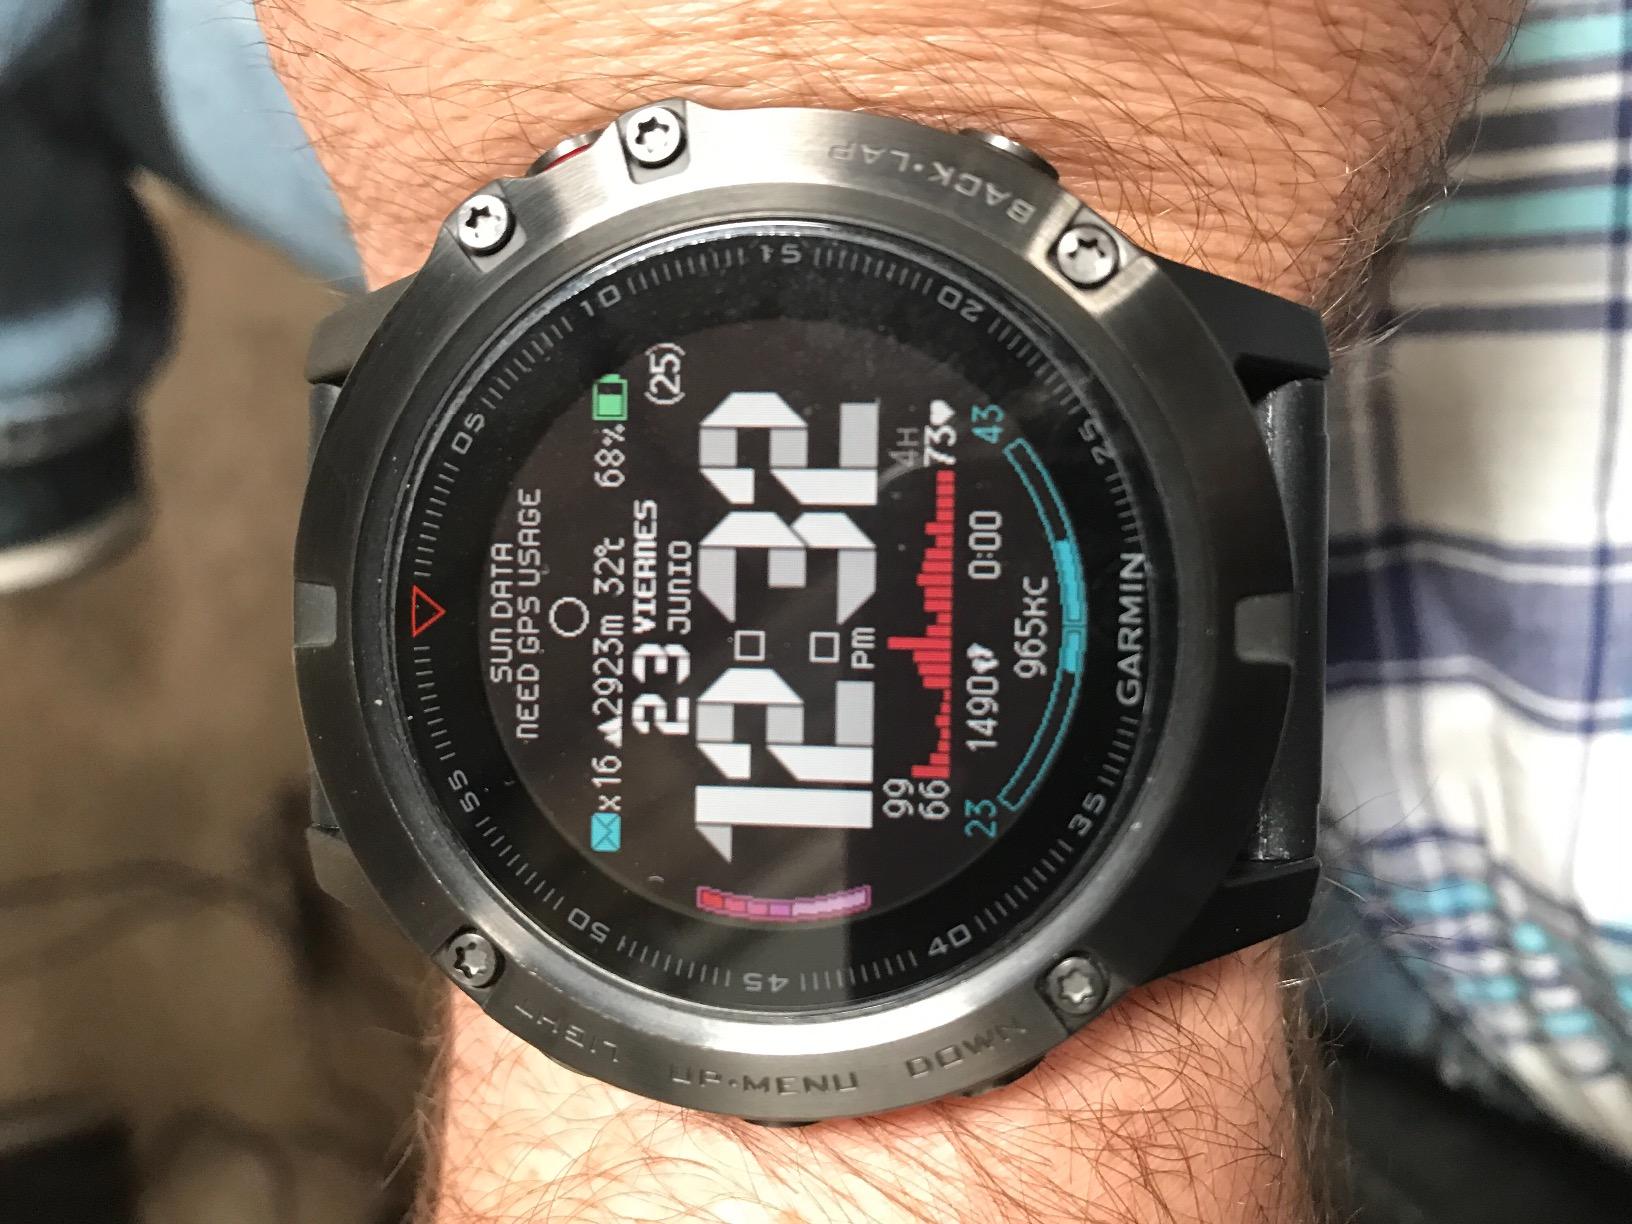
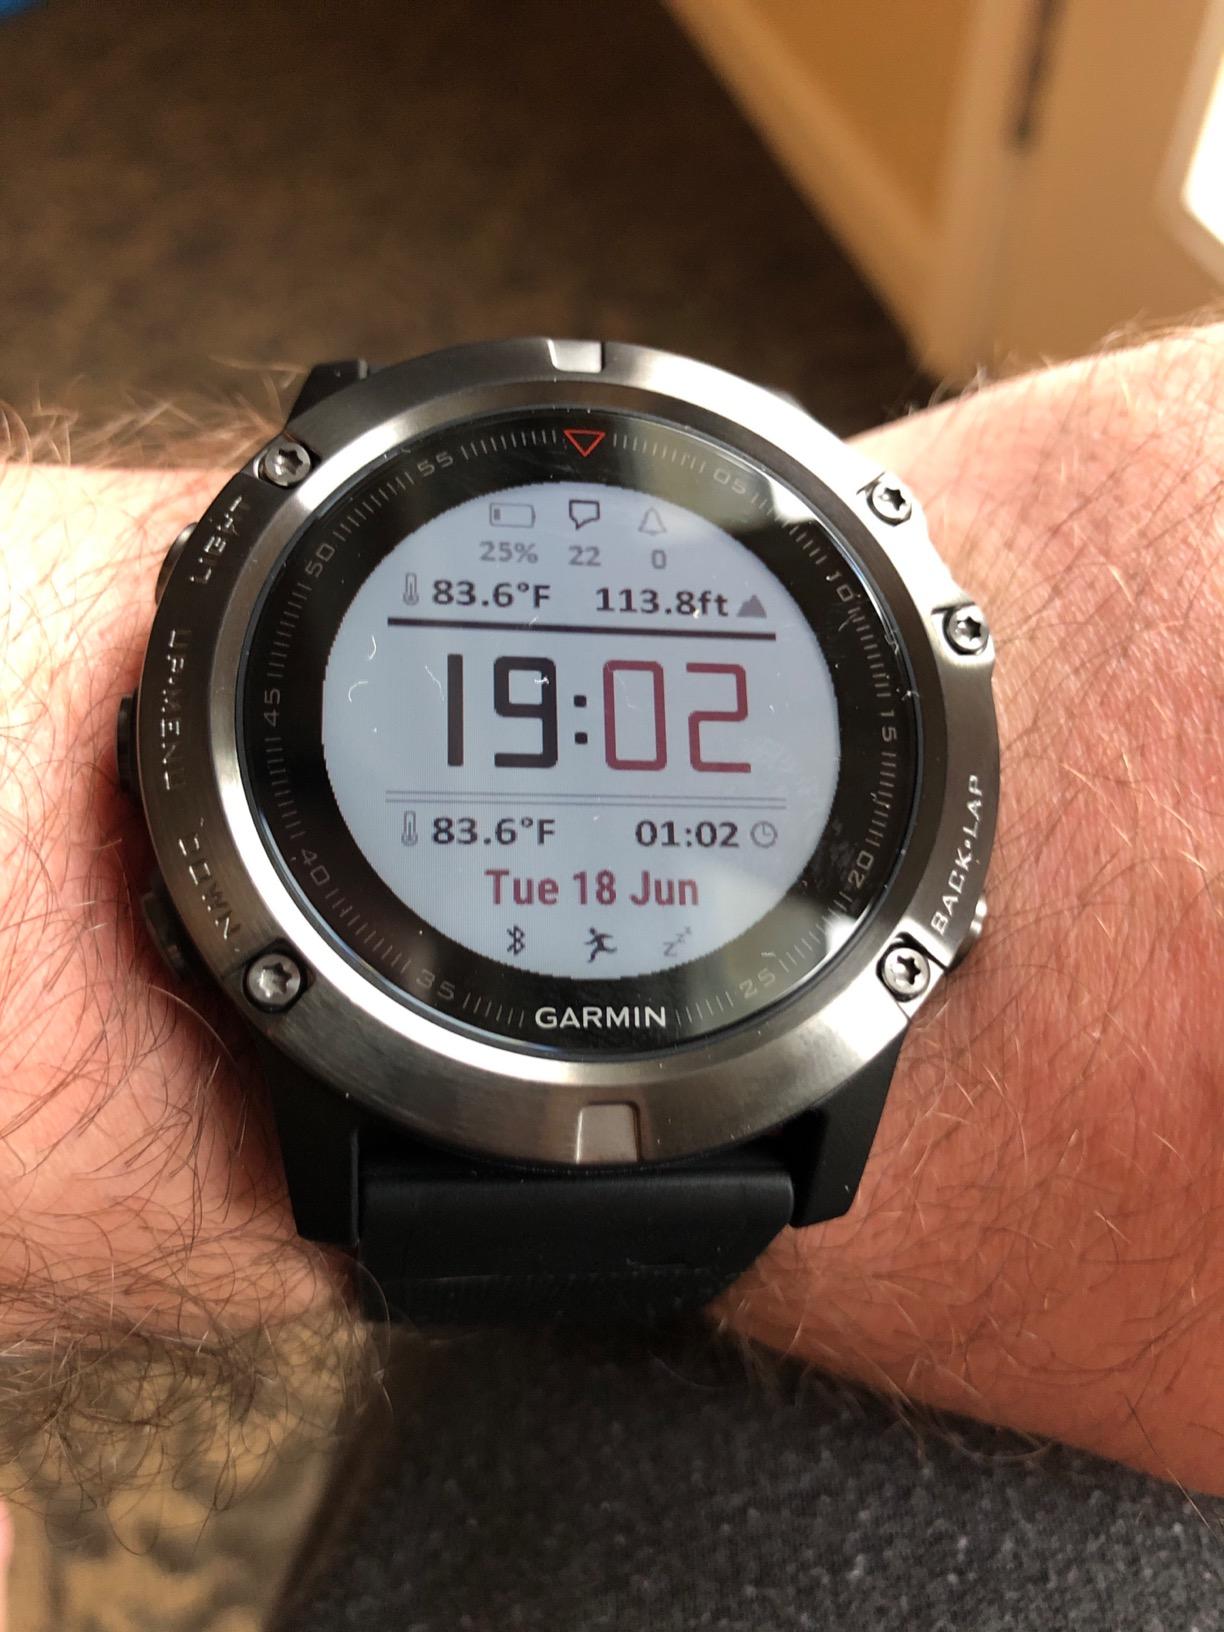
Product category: smartwatch
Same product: yes